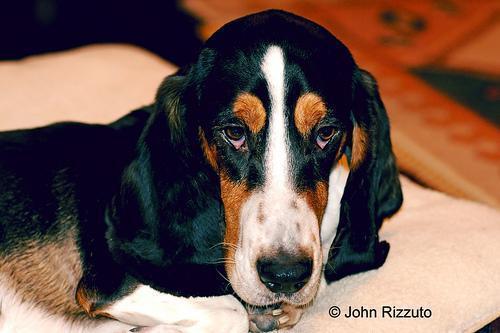
basset hound